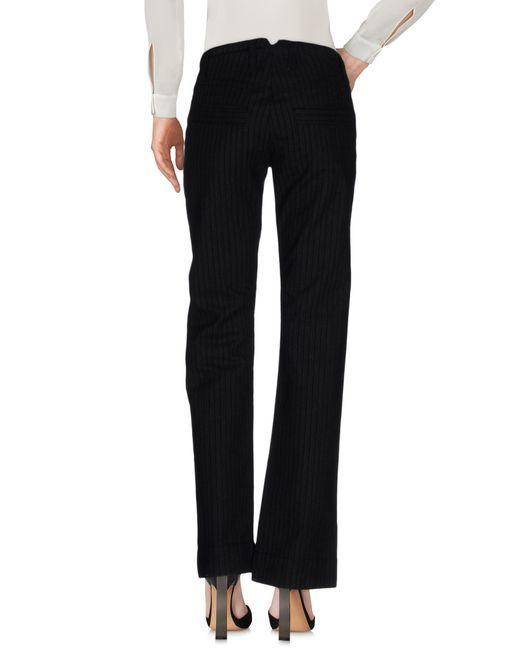
Weißes Langarmhemd mit schwarzer Hose für Damen